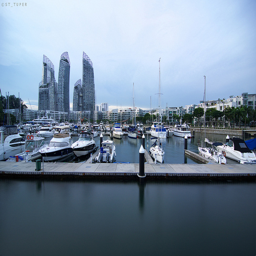
There is a harbor with docks and several boats.
A harbor that has many different boats at it.
Several boats are stopped at a dock in a harbor.
A few boats out in the water parked at the docks
Many boats are parked at the dock near a city.